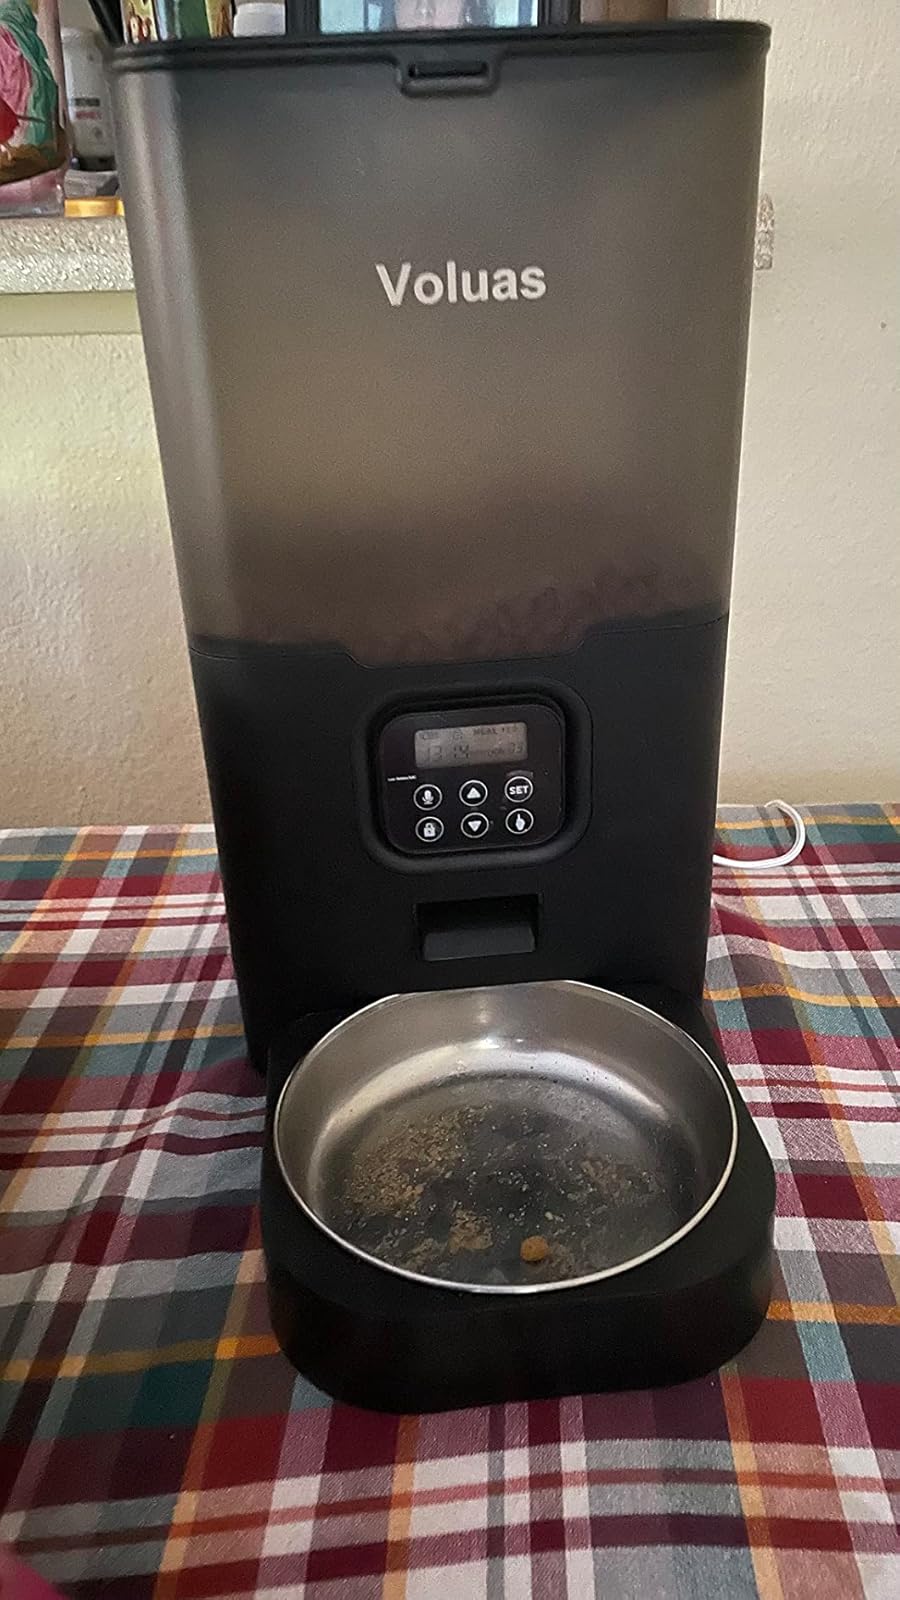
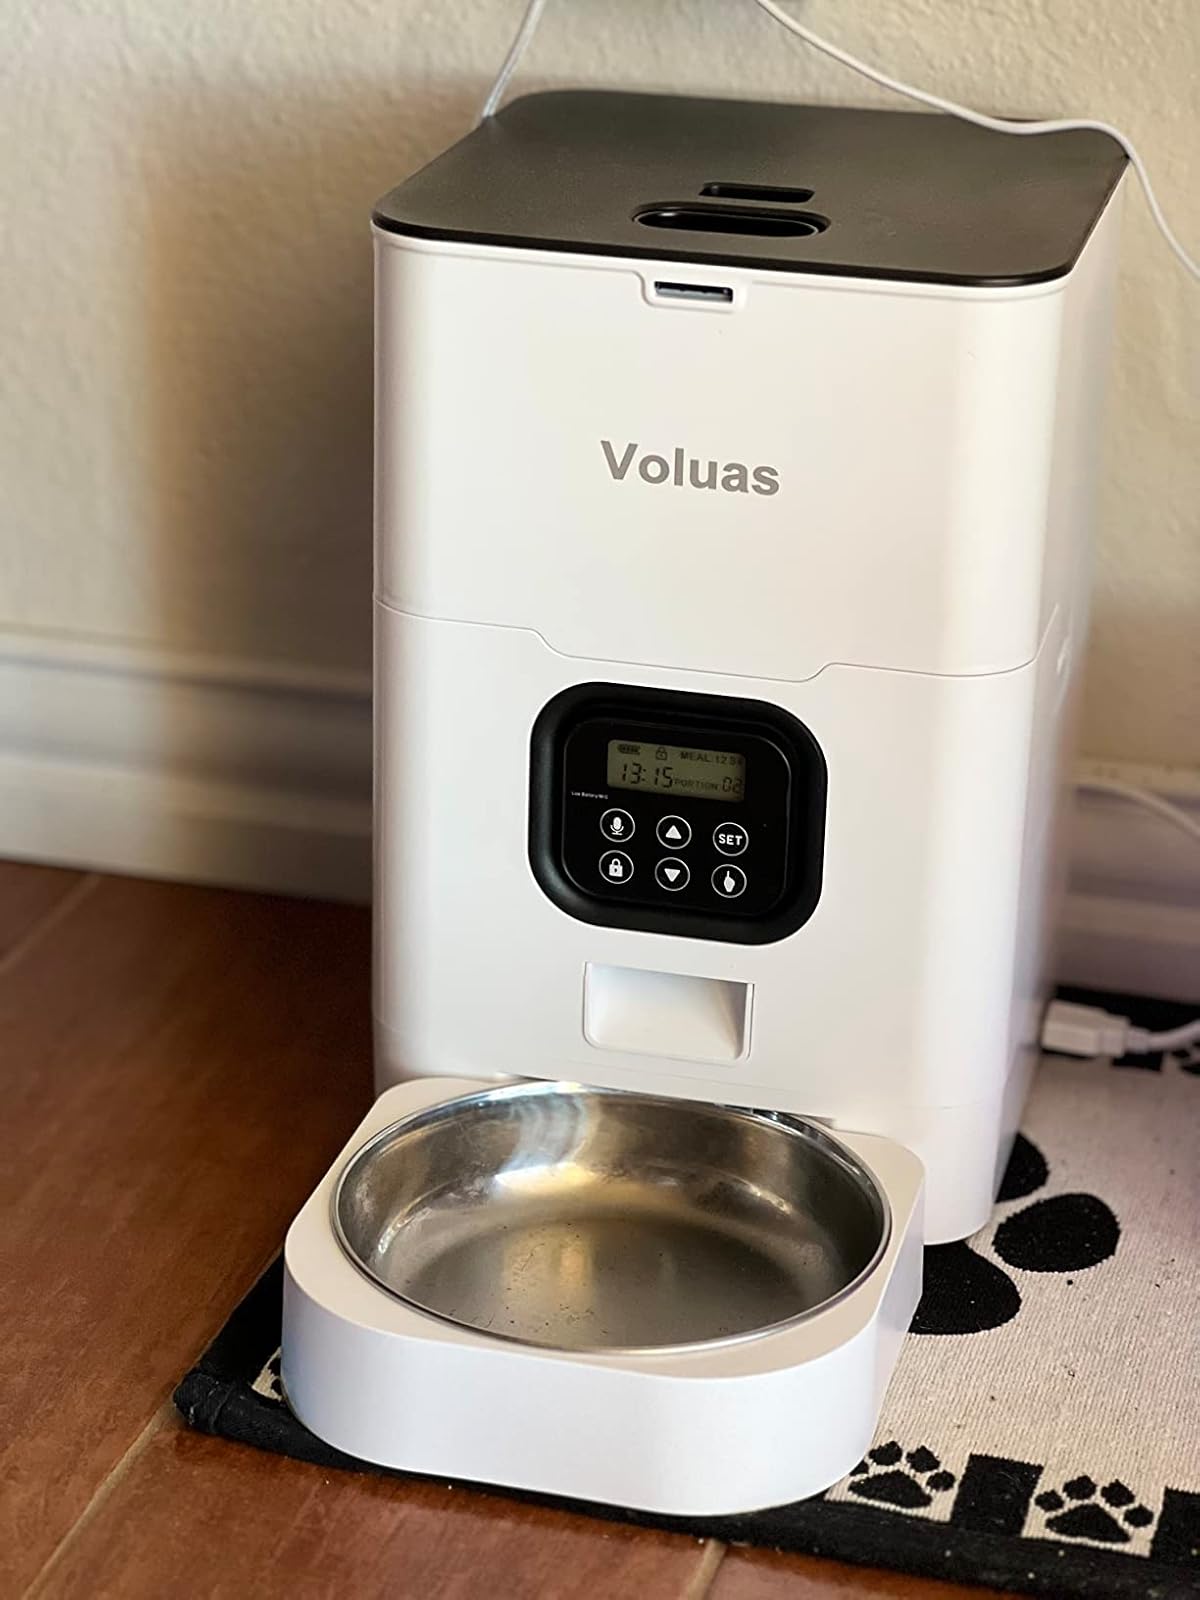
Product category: items_feeder
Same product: no